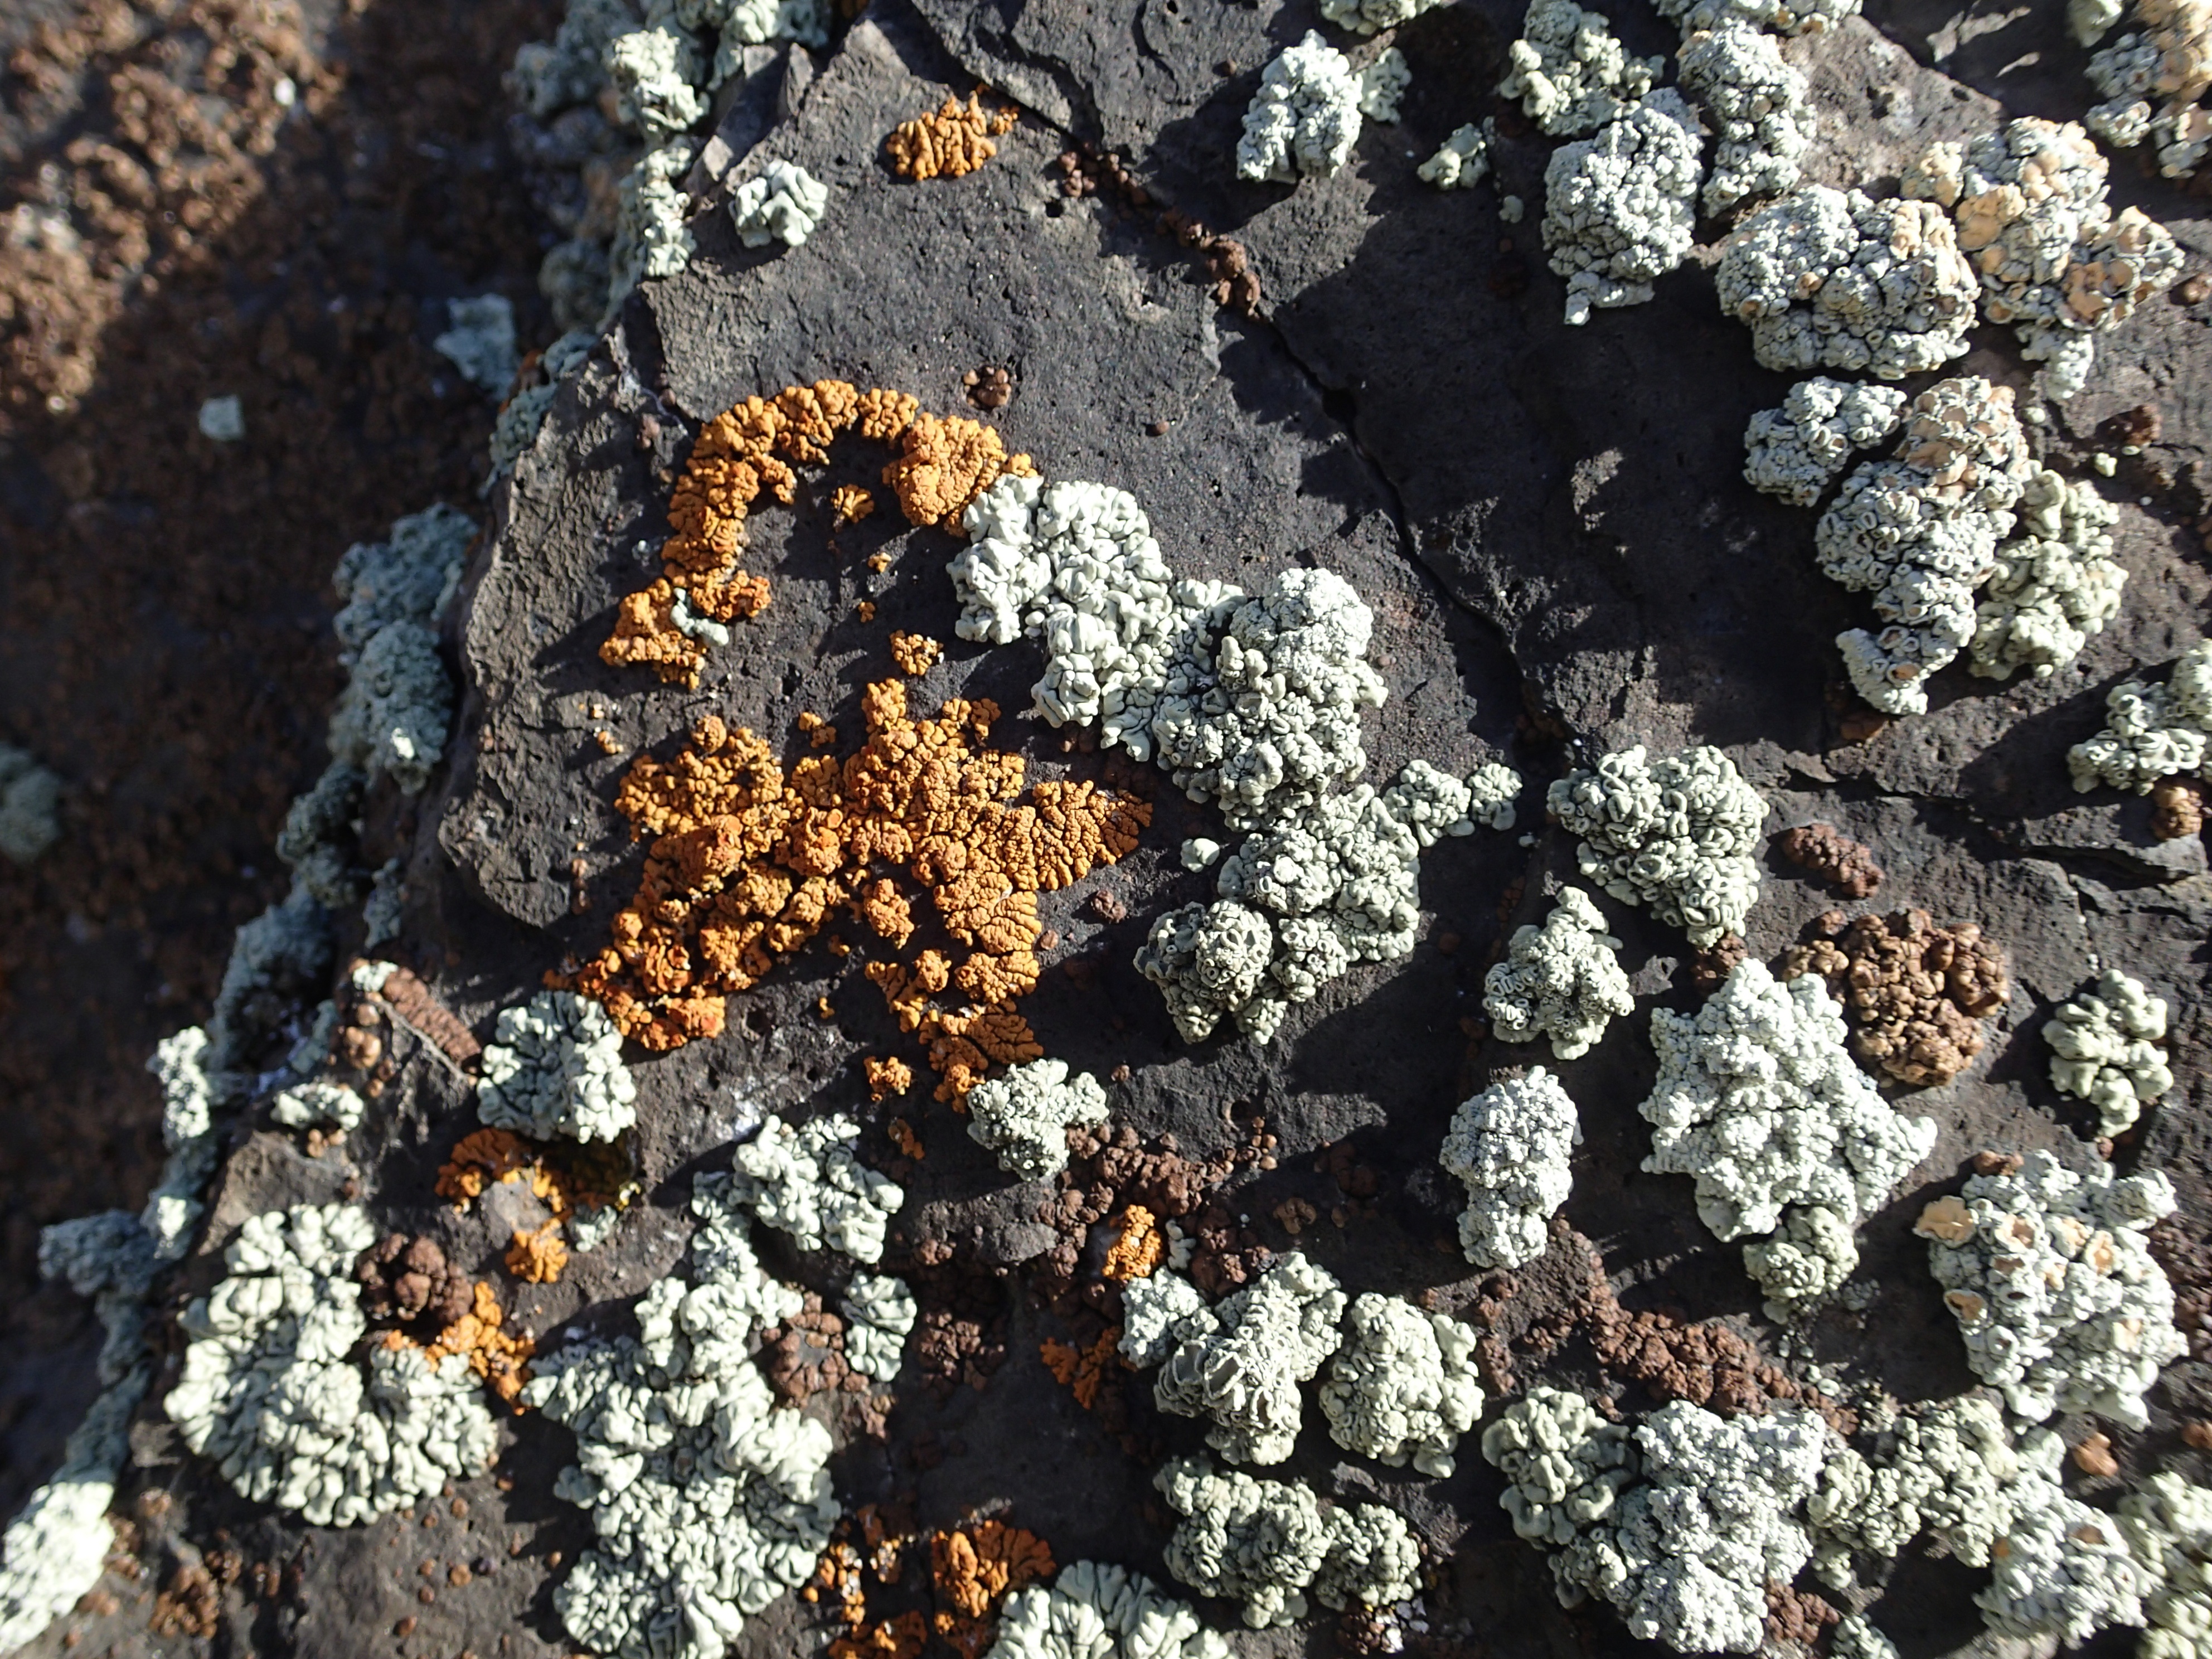
tree, nature, rock, leaf, flower, soil, flora, material, coral, coral reef, geology, macro photography, tide pool